Jellicoe Channel

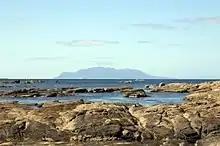
The Jellicoe Channel, looking east towards Little Barrier Island.

The Jellicoe Channel is one of three channels connecting the Hauraki Gulf with the Pacific Ocean to the northeast of Auckland, New Zealand. It is the westernmost channel, lying between Cape Rodney on the North Auckland Peninsula and Little Barrier Island.